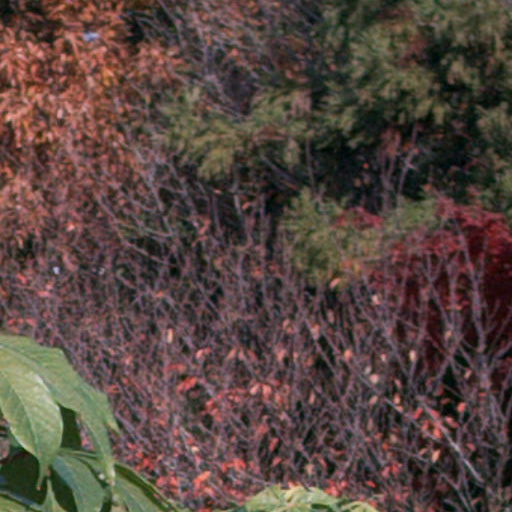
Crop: cassava